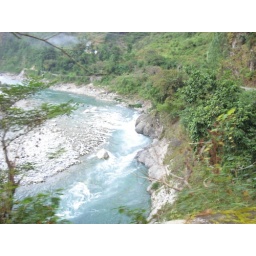
Beautifully blue water :-) (This is near nachni, a small settlement on way from Kathgodam to Munsyari)